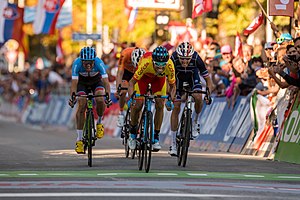
VM i landevejscykling 2018 – Linjeløb (herrer) / Resultater
Den afgørende spurt.
Herrernes linjeløb ved VM i landevejscykling 2018 blev afholdt den 30. september 2018 i Innsbruck, Østrig. Linjeløbet foregik over 258,5 km. Løbet blev vundet af spanske Alejandro Valverde.